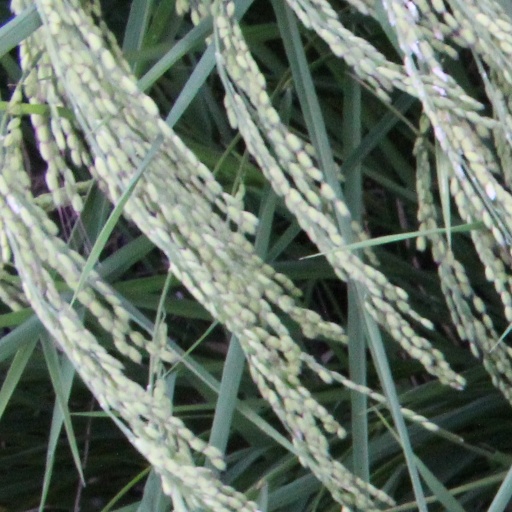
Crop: rice